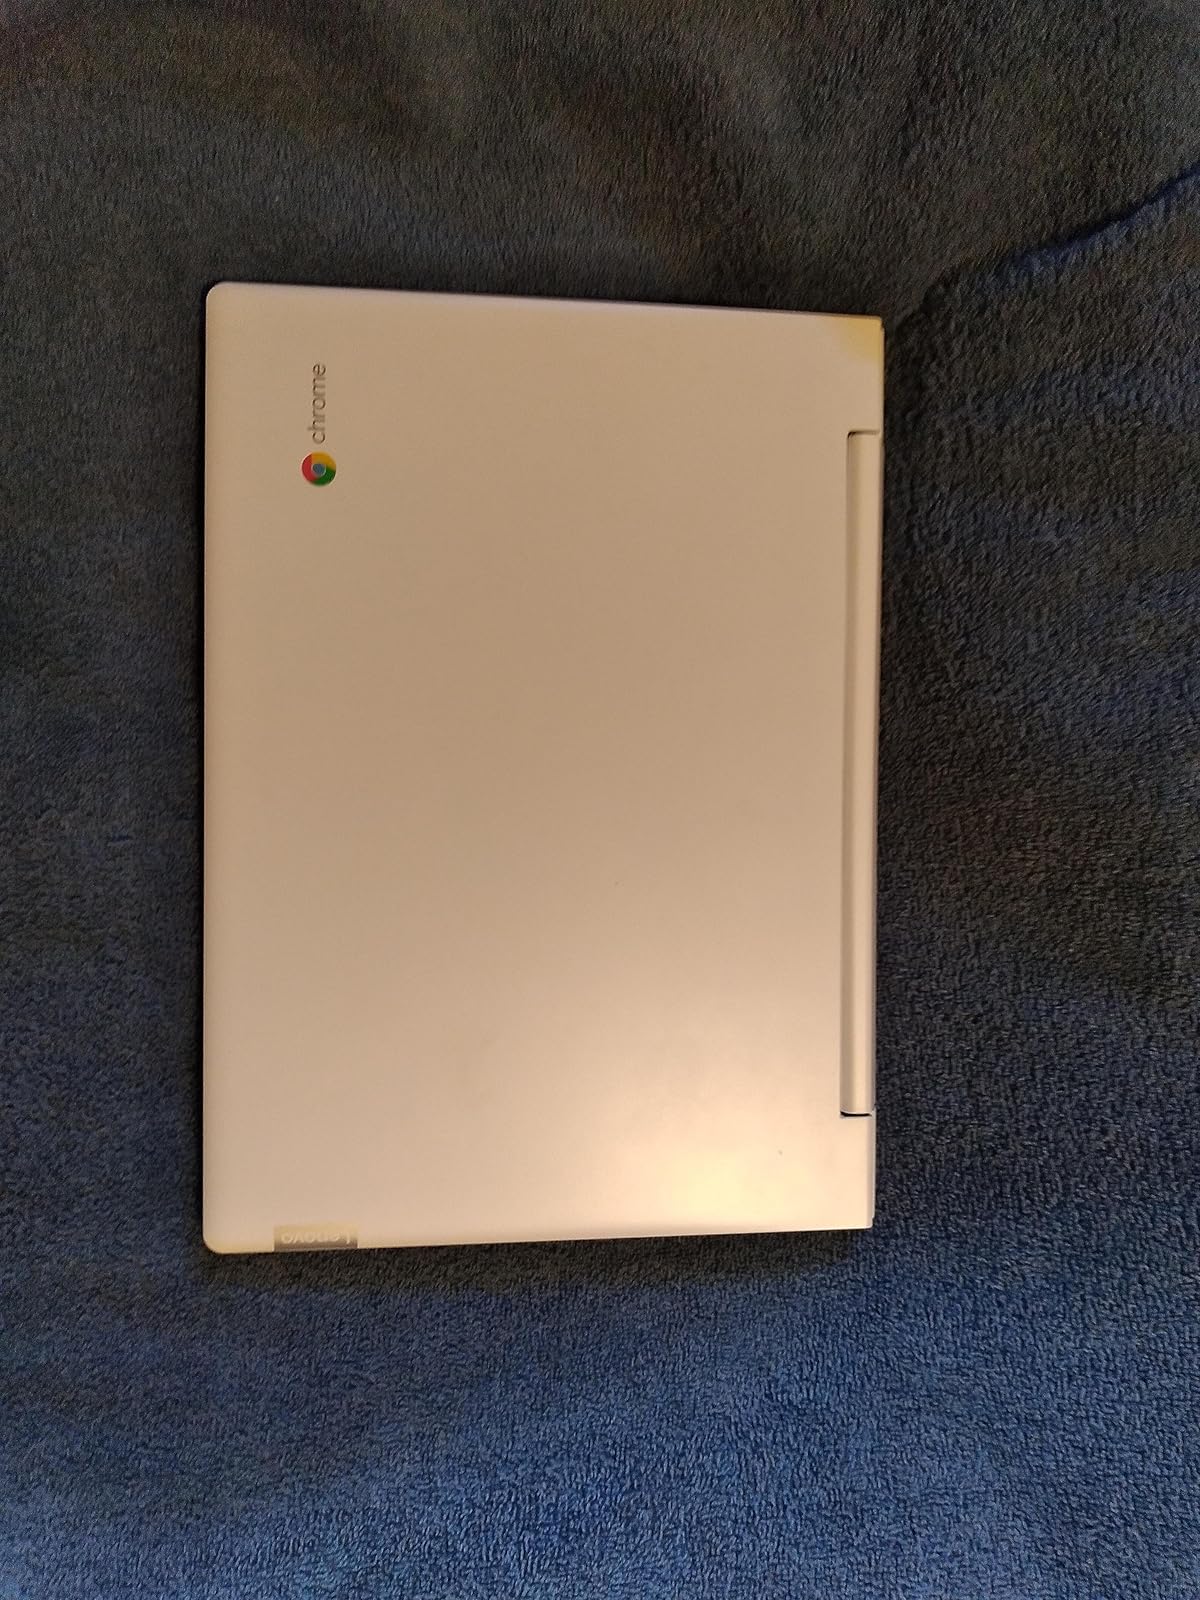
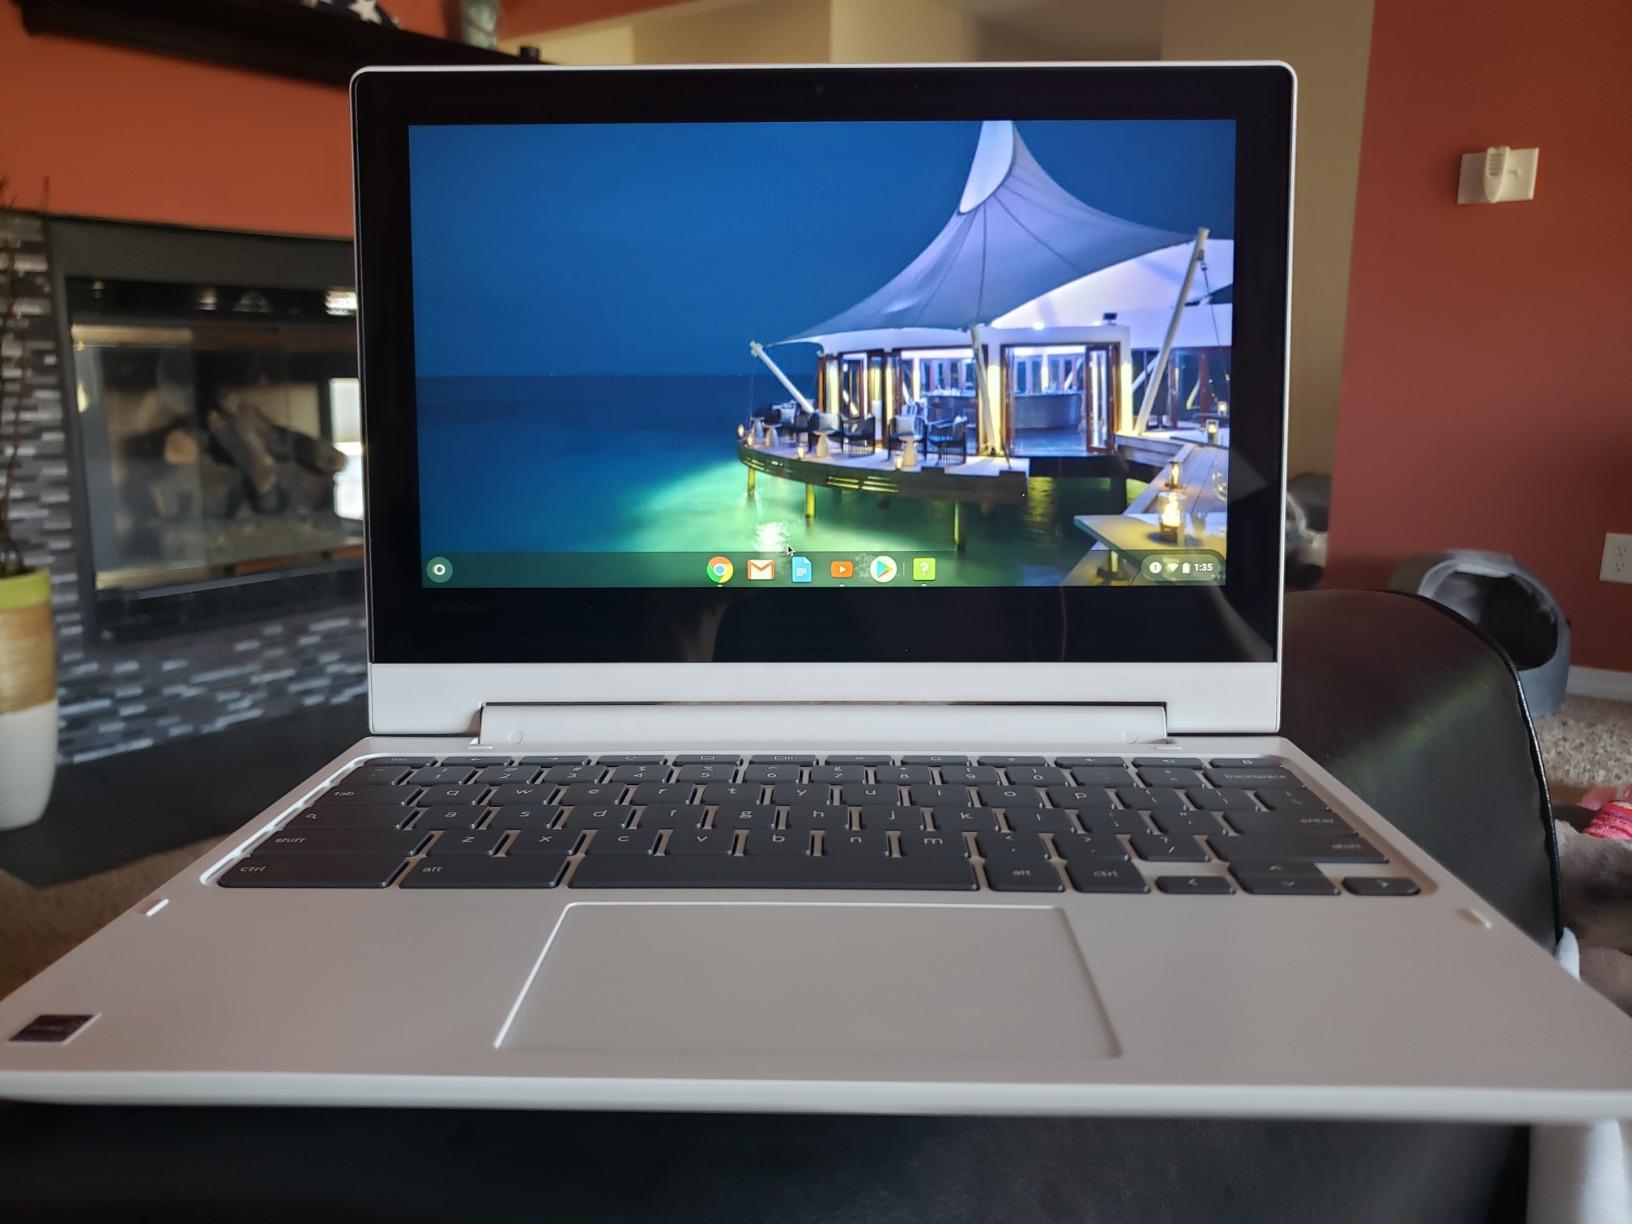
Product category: laptop
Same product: yes